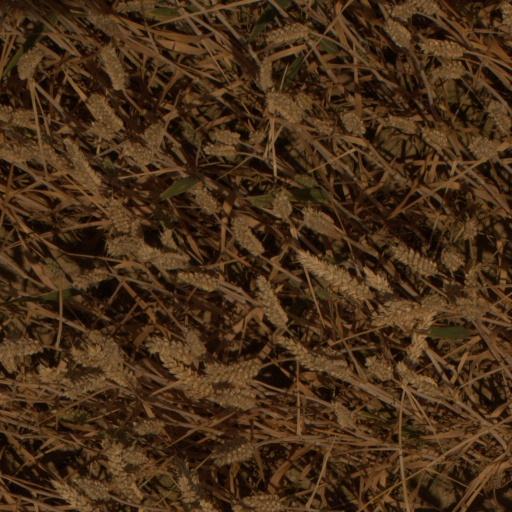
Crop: wheat